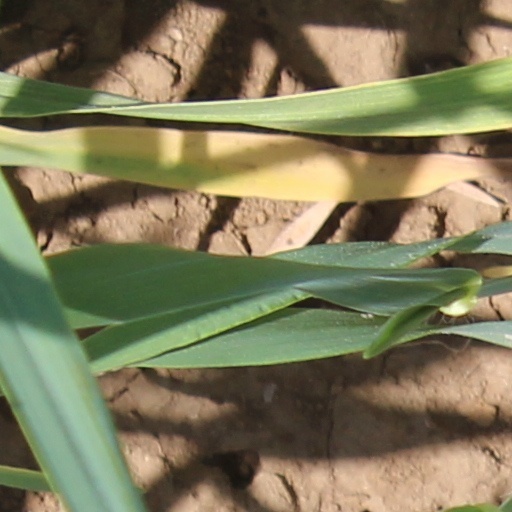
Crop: wheat